Empire State Building

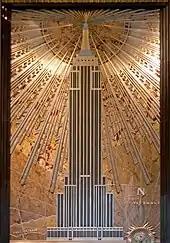
Aluminum relief of the building

The original main lobby is accessed from Fifth Avenue, on the building's east side, and is the only place in the building where the design contains narrative motifs. It contains an entrance with one set of double doors between a pair of revolving doors. At the top of each doorway is a bronze motif depicting one of three "crafts or industries" used in the building's construction—Electricity, Masonry, and Heating. The three-story-high space runs parallel to 33rd and 34th Streets. The lobby contains two tiers of marble: a wainscoting of darker marble, topped by lighter marble. There is a pattern of zigzagging terrazzo tiles on the lobby floor, which leads from east to west. To the north and south are storefronts, which are flanked by tubes of dark rounded marble and topped by a vertical band of grooves set into the marble. Until the 1960s, there was a Longchamps restaurant next to the lobby, with six oval murals designed by Winold Reiss; these murals were placed in storage when the Longchamps closed.